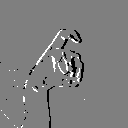
ASL letter: x